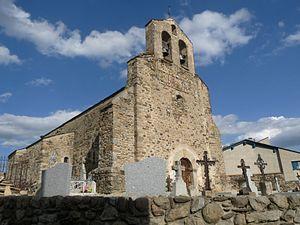
Eglise de Villeneuve, Angoustrine-Villeneuve-des-Escaldes, P.O., France
L'église Saint-Assiscle et Sainte-Victoire de Villeneuve-des-Escaldes est une église romane située à Angoustrine-Villeneuve-des-Escaldes dans le département français des Pyrénées-Orientales.
Bages
Villeneuve-des-Escaldes est une ancienne commune située à Angoustrine-Villeneuve-des-Escaldes, dans le département français des Pyrénées-Orientales.